Carausian revolt

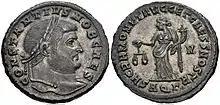
Coin of Constantius Chlorus

Three years later, in 296, the reconquest of Britain began. With Maximian holding the Rhine frontier, Constantius divided his fleet into several divisions. He led one division himself from Bononia; another, sailing from Le Havre, was commanded by Asclepiodotus, prefect of the Praetorian Guard. Allectus stationed his fleet at the Isle of Wight, but fog allowed Asclepiodotus's ships to pass the defenders unseen. Asclepiodotus landed in the vicinity of Southampton and burned his ships. The rebels were forced to retreat from the coast, but in doing so, fell into the hands of another division and were routed. Allectus himself was killed in the battle, having removed all insignia in the hope that his body would not be identified. Archaeology suggests that Calleva Atrebatum (Silchester) was the site of his defeat. A group of Roman troops, who had been separated from the main body by the fog during the channel crossing, caught up with the remnants of Allectus's men, mostly Franks, at Londinium (London), and massacred them. Constantius himself, it seems, did not reach Britain until it was all over, and the panegyrist claims he was welcomed by the Britons as a liberator. At some point following the island's recovery by the Empire, the Diocletian Reforms were introduced: Britain as a whole became the Diocese of the Britains under the administration of the Prefecture of the Gauls based in Augusta Treverorum (Trier) and was divided from two provinces into four or five.